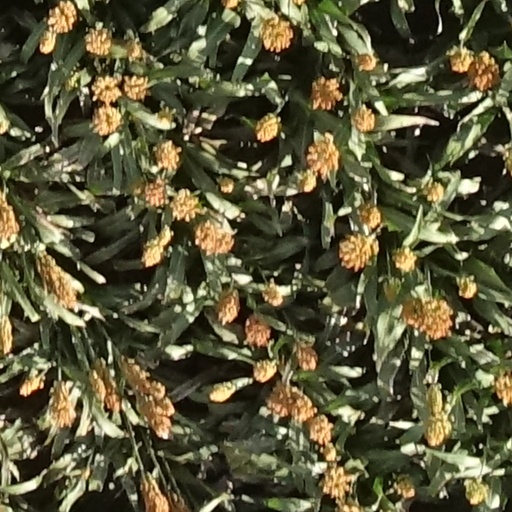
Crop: sorghum